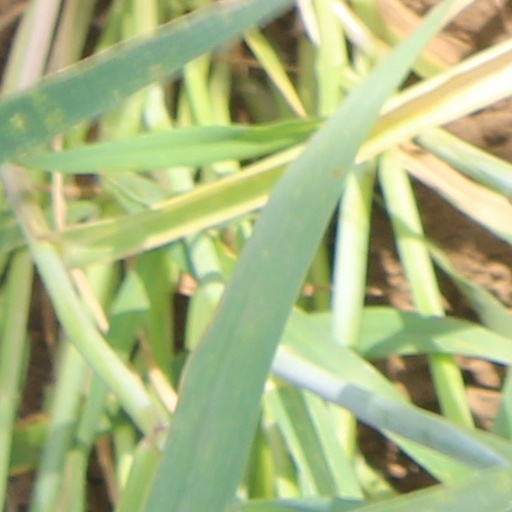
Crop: wheat